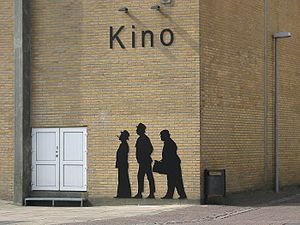
Olsen-banden / Filmene
Olsen-banden i silhuet i Thisted.
Olsen-banden eller Olsen Banden er en serie af danske kriminalkomedier, der handler om Egon Olsen, Benny Frandsen og Kjeld Jensen og deres utrættelige bestræbelser på at stjæle millioner. Serien består af 14 film og er produceret af Nordisk Film fra 1968 til 1998. De er blandt de mest sete film i danske biografer.